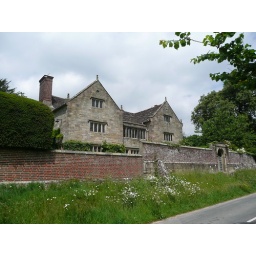
The dominant building in the village, across the road from the church